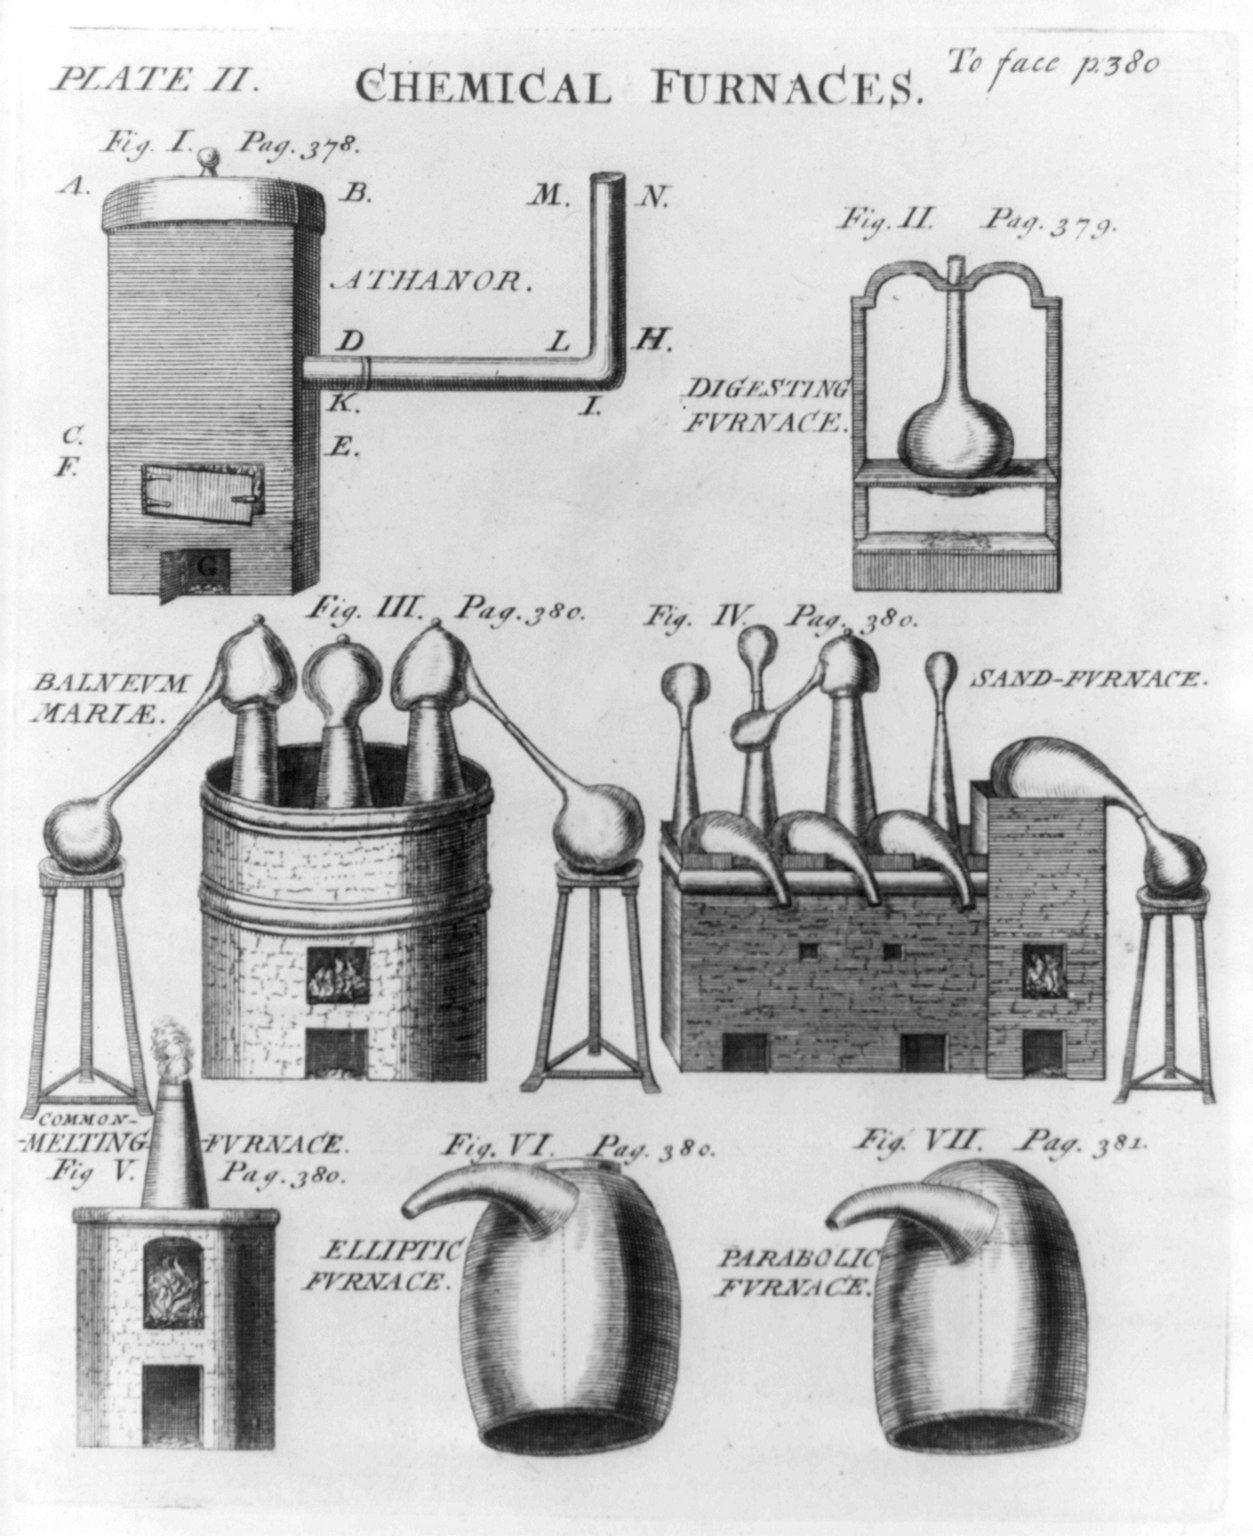
Title: Chemical furnaces Abstract/medium: 1 print : engraving, monochrome black-and-white photograph
Specialty: lab-equipment